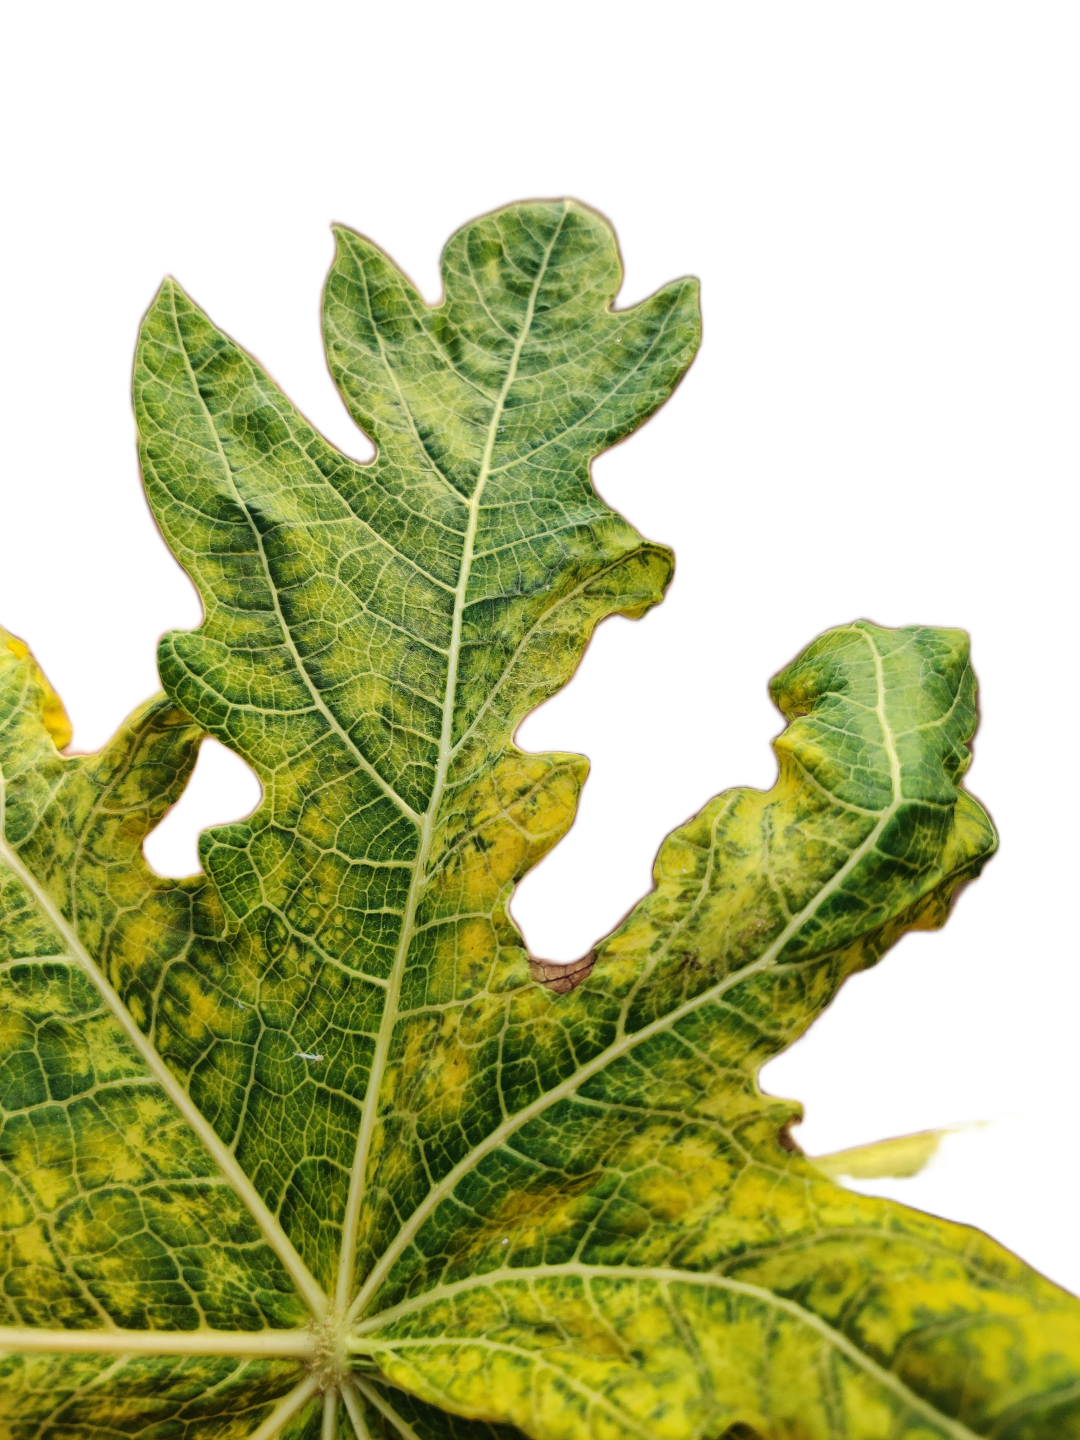
Crop: Papaya
Label: Curled_Yellow_Spot